List of Eminem records and achievements

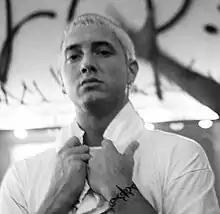
Eminem in 1999

Rapper Eminem holds many notable achievements, including 13 Guinness Book of World Records, for his videos, singles, albums, and rapping abilities.